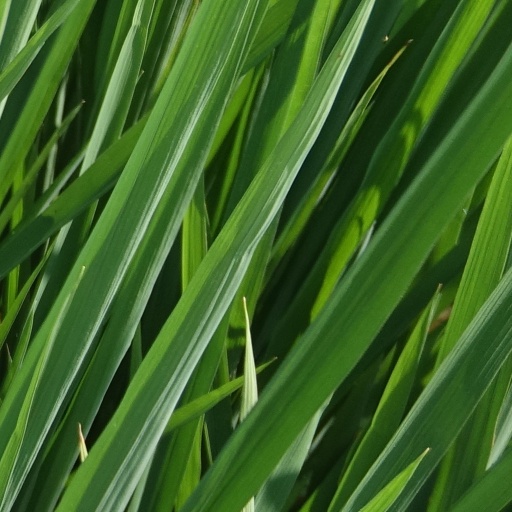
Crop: rice